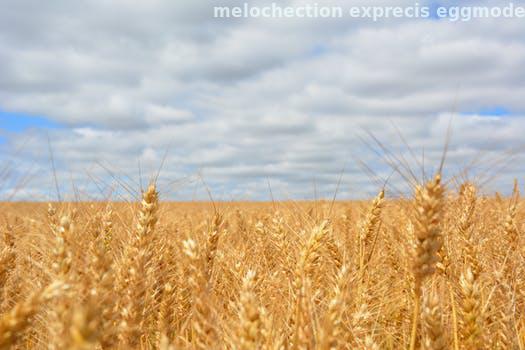
Label: Watermark